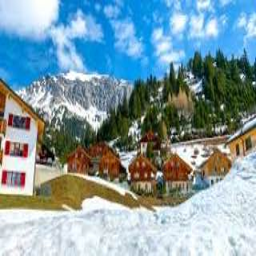
malbun ski resort lichtenstein